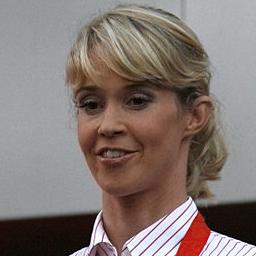
Age: 30